Halfpenny (British pre-decimal coin)

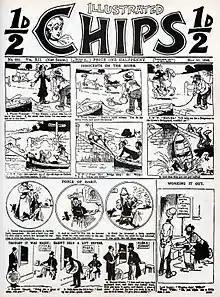
"Illustrated Chips" comic in 1896, sold for a halfpenny

Coins issued during the reign of Edward VII feature his likeness and bear the inscription . Similarly, those issued during the reign of George V feature his likeness and bear the inscription .